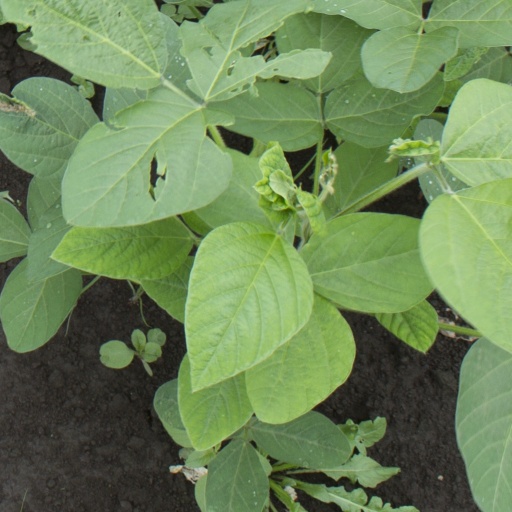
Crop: soybean